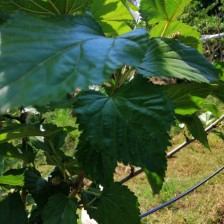
Variety: Buriram60